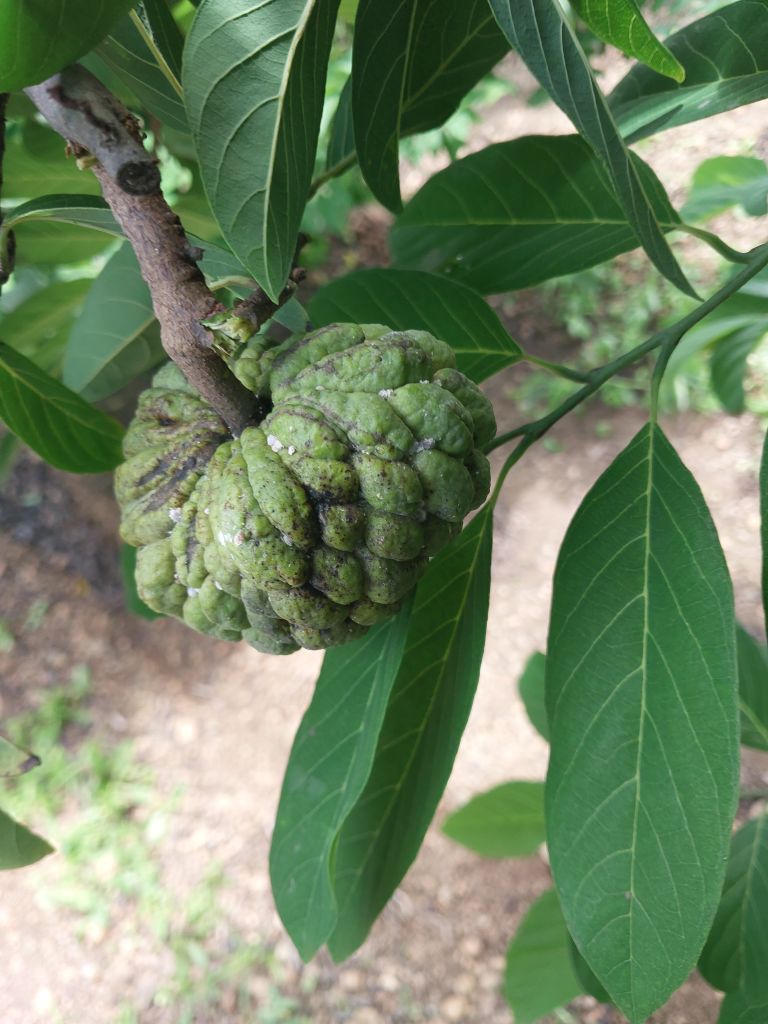
Disease label: Leaf spot on fruit